Geoffrey de Runcey

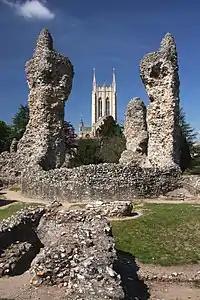
The ruins of Bury St Edmunds Abbey in Suffolk, where de Runcey spent much of his life.

Geoffrey de Runcey (1340s?–1384) was a 14th century chronicler and abbey servant who wrote a valuable, although now-incomplete journal of his travels around medieval East Anglia.